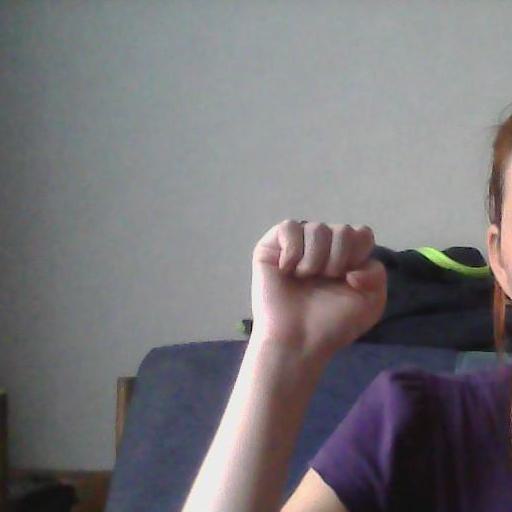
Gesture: fist